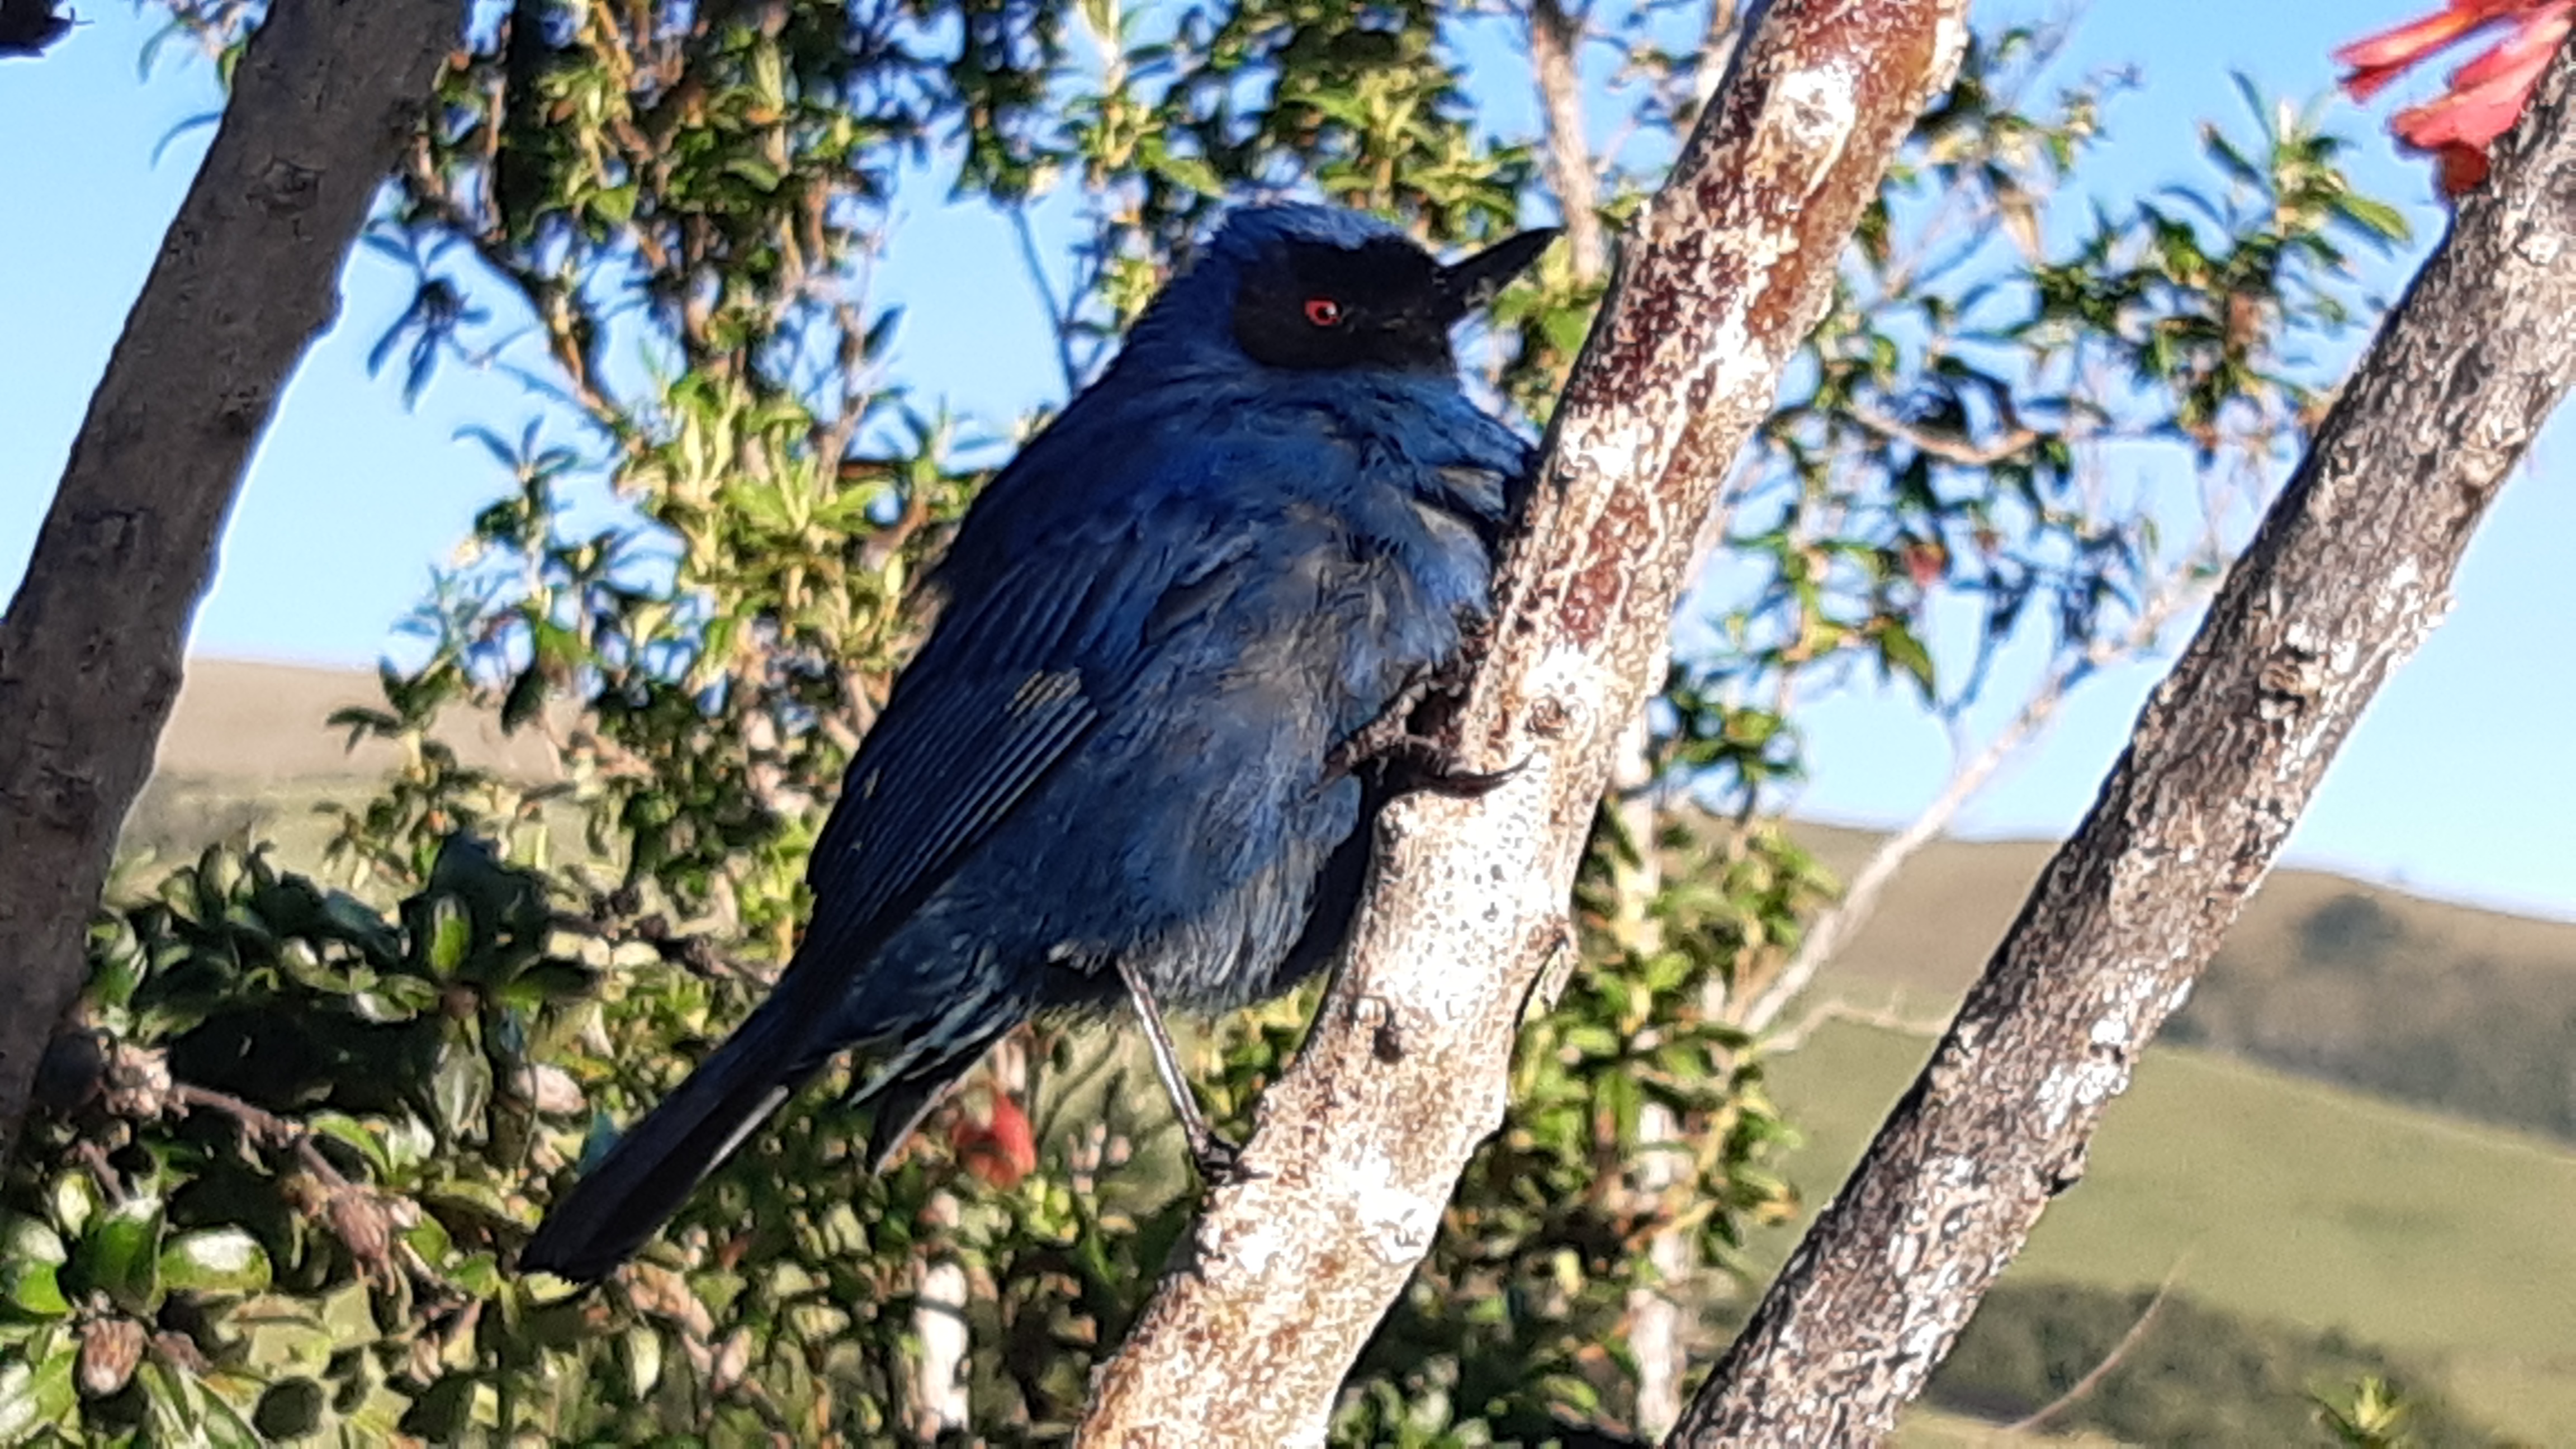
Diglossa cyanea, Masked flowerpiercer, bird, blue, andes, tropical bird, sky, plant, beak, twig, branch, tree, feather, raven, wood, perching bird, electric blue, crow like bird, trunk, event, crow, wildlife